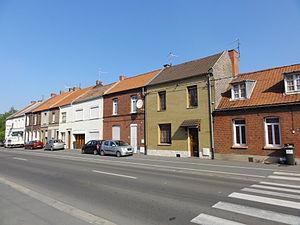
La Fosse Saint Hyacinthe de la Compagnie des mines d'Aniche était un charbonnage constitué d'un seul puits situé à Aniche, Nord, Nord-Pas-de-Calais, France.
La fosse Saint-Hyacinthe, également orthographiée Saint Hyacinthe, de la Compagnie des mines d'Aniche est un ancien charbonnage du Bassin minier du Nord-Pas-de-Calais, situé à Aniche. Ses travaux de fonçage débutent en 1793, cette nouvelle fosse doit permettre à la compagnie de perdurer s'il y avait une catastrophe à la fosse Sainte-Barbe - Saint-Waast. Les travaux cessent rapidement à cause de l'invasion des Autrichiens. En 1798, les travaux de fonçage sont reportés à la fosse Aglaé à Auberchicourt, mais le puits est envahi par les eaux l'année suivante, le fonçage du puits Saint-Hyacinthe est donc repris, jusque 1802, date à laquelle la fosse commence à extraire.
La Compagnie des mines d'Aniche était une compagnie qui exploitait des mines de charbon dans la région Nord-Pas-de-Calais en France et qui possédait aussi des usines et des lavoirs.